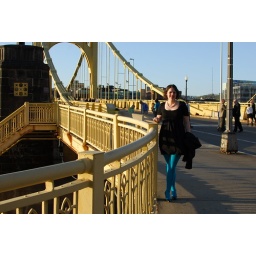
Sylvia at the entrance to the wedding. It was held on the 6th street bridge in Pittsburgh.